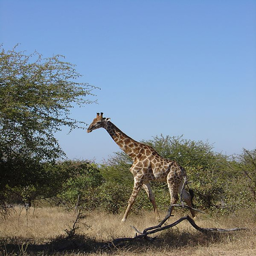
A tall giraffe walks among the Savannah by a tree.
the giraffe is standing out in the wilderness
A giraffe walks amongst the trees in Africa.
a giraffe walking on a field with trees and bushes
A lone giraffe walking through an area of brush and small trees.